Borneo elephant

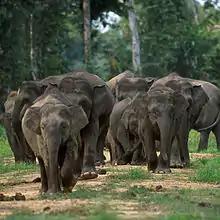
Herd

"Elephas maximus" is listed on CITES Appendix I. The genetic distinctiveness of Borneo elephants makes them one of the highest priority populations for Asian elephant conservation.